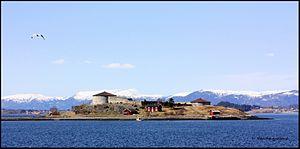
Le Château de Steinvikholm est situé dans la localité de Skatval, commune de Stjørdal, dans le comté de Nord-Trøndelag. Steinvikholm se trouve dans le fjord de Åsenfjord, un bras du fjord de Trondheim.